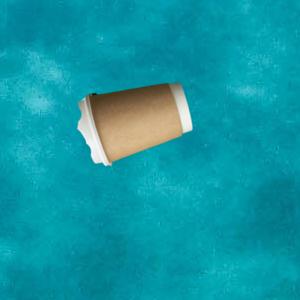
Label: cups